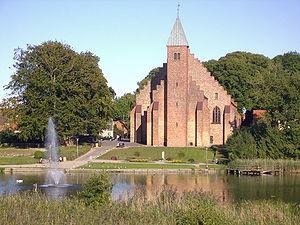
La cathédrale de Maribo est une cathédrale luthérienne, située dans la ville de Maribo au sud-est du Danemark.